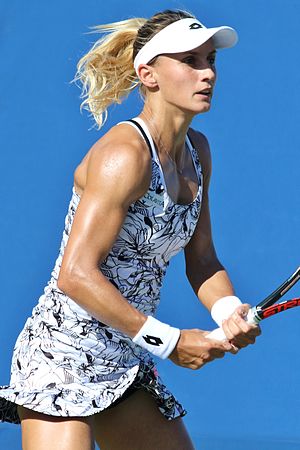
Lesja Tsurenko
Lesja Viktorivna Tsurenko er en professionel kvindelig tennisspiller fra Ukraine.